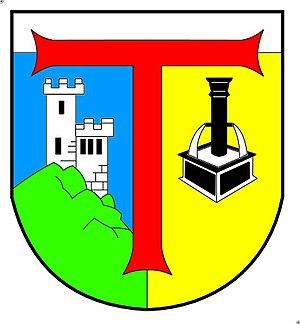
Törbel est une commune suisse du canton du Valais, située dans le district de Viège.